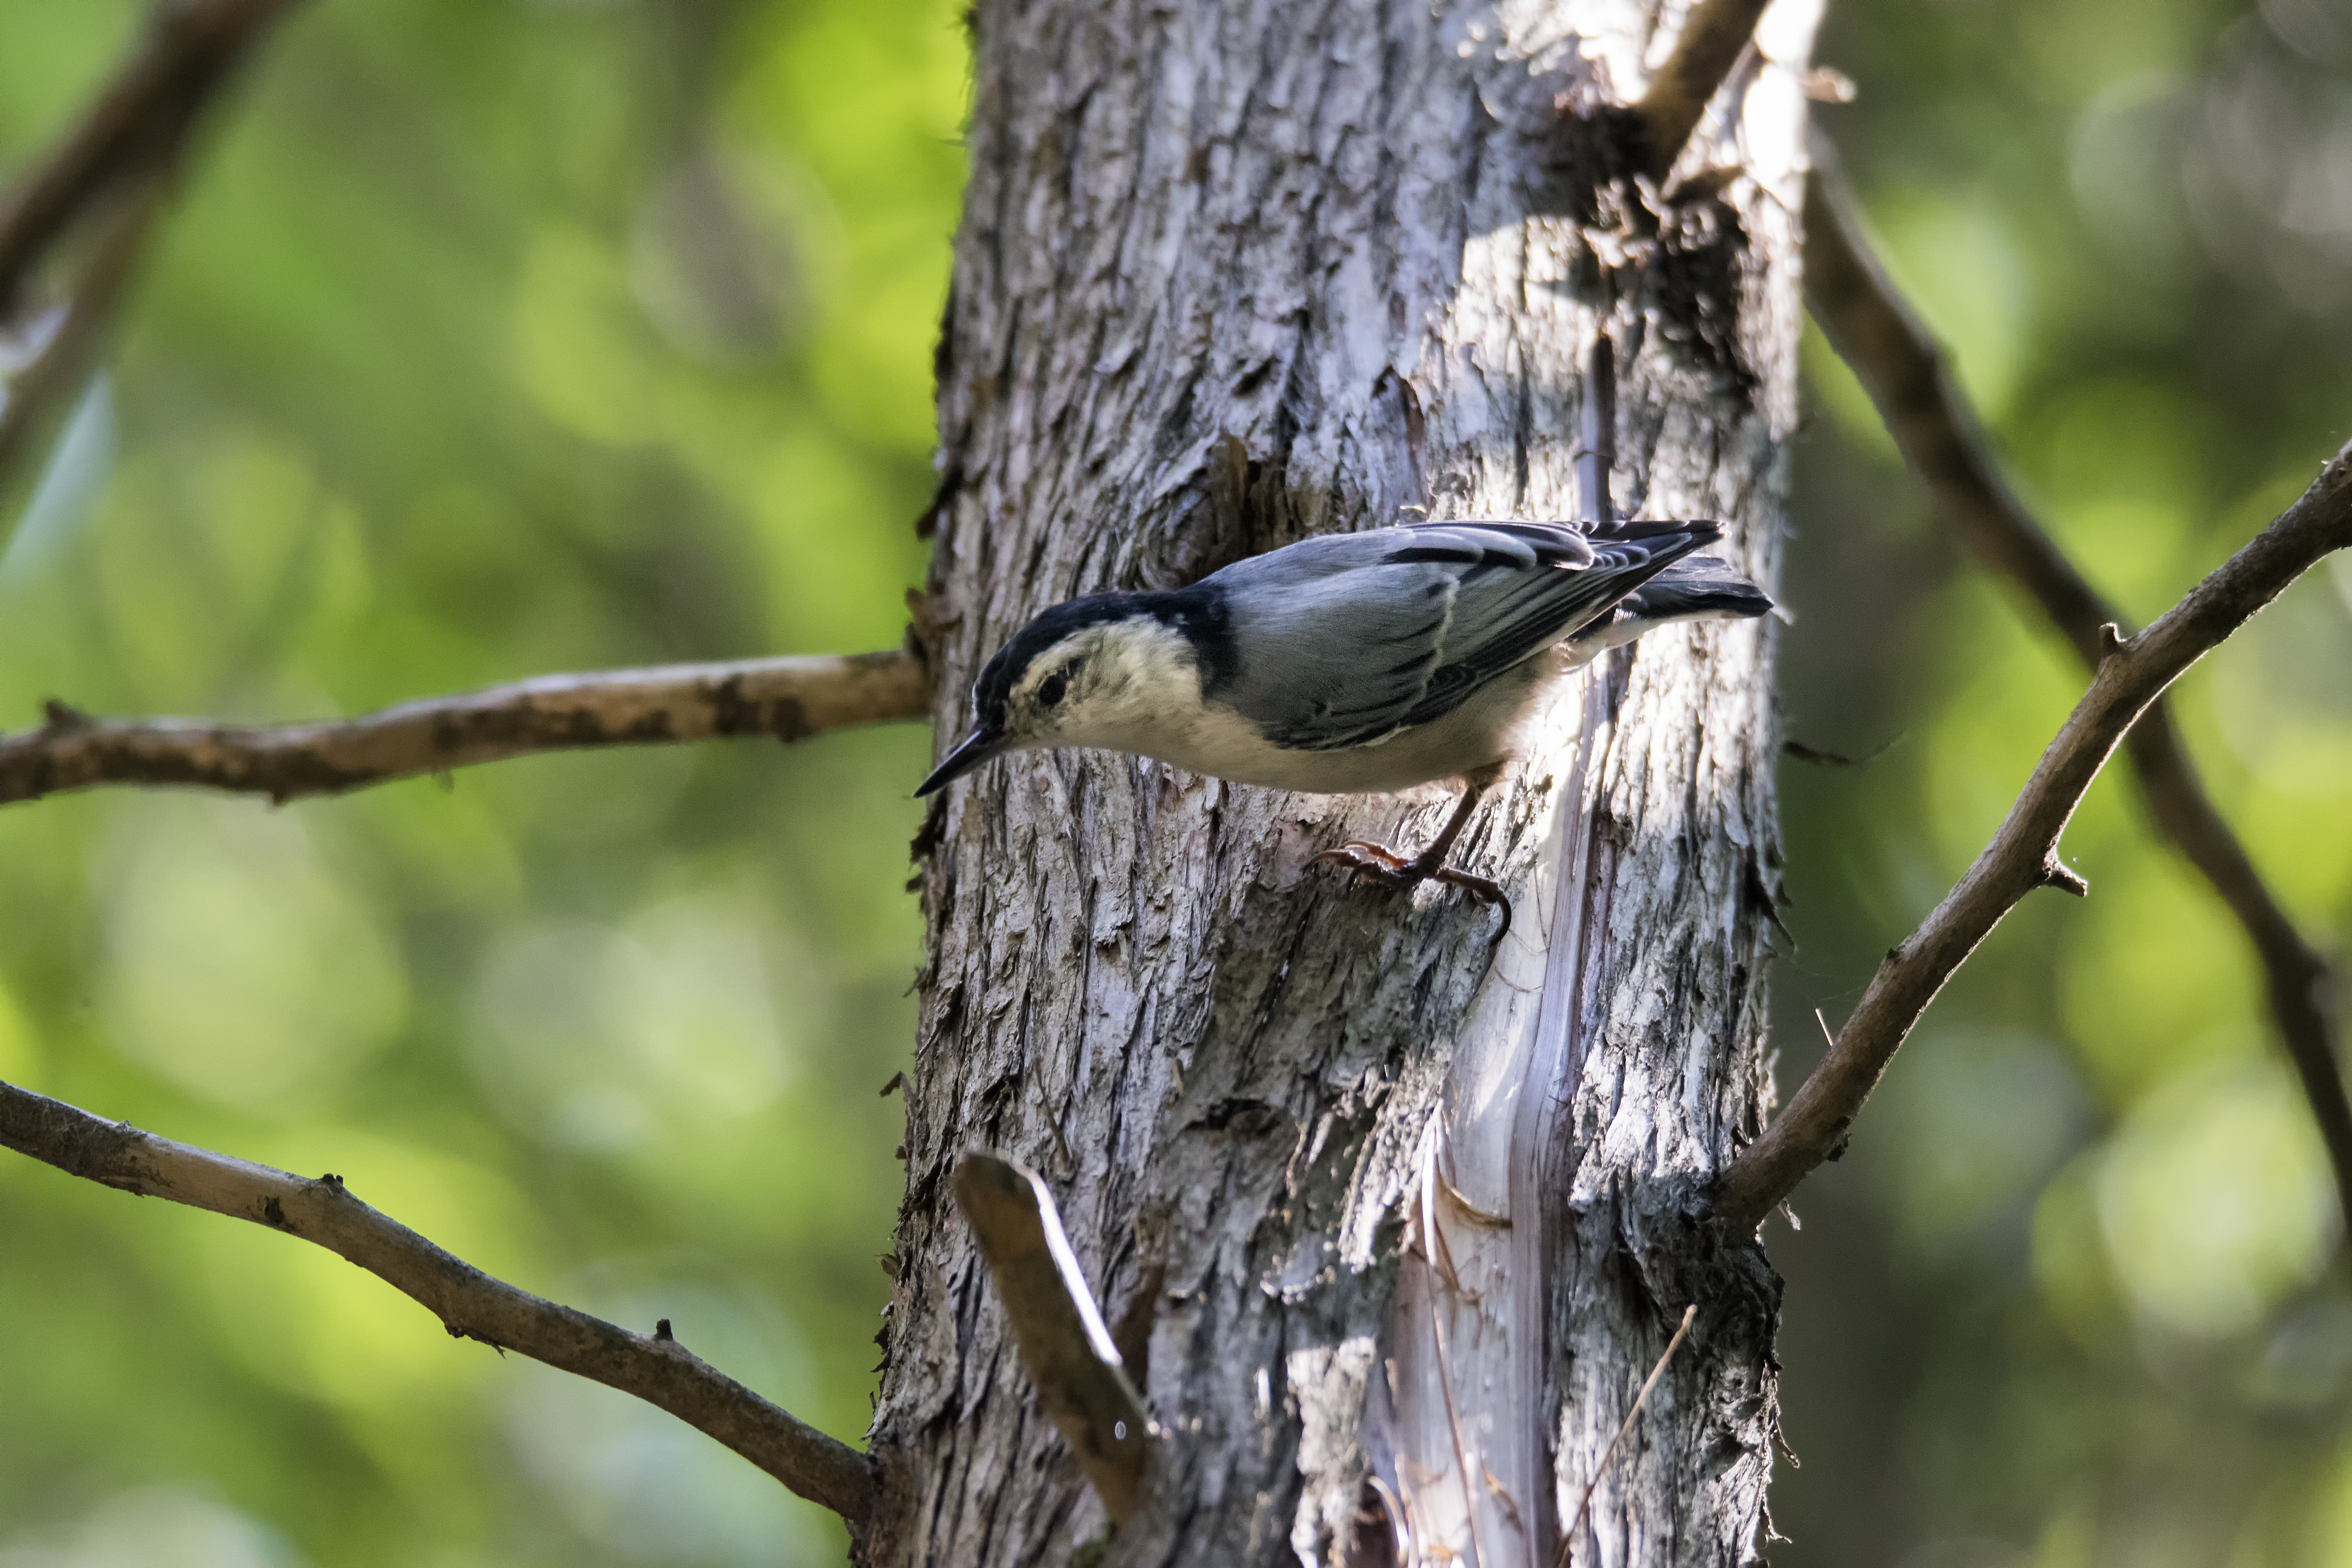
tree, nature, branch, bird, white, wildlife, beak, fauna, canada, a, vertebrate, quebec, blanche, sherbrooke, oiseau, sittelle, poitrine, breasted, nuthatch, perching bird